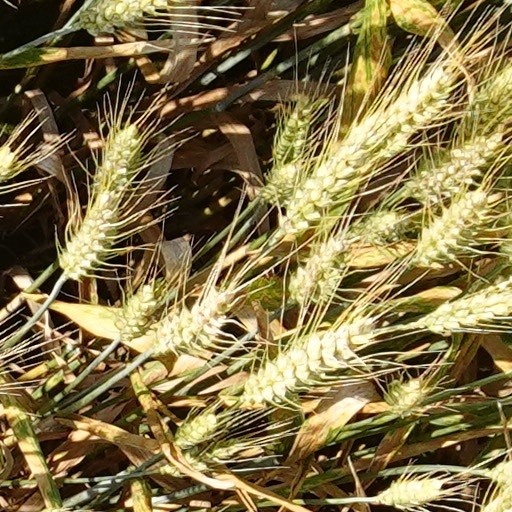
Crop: wheat